Richard de Zoysa

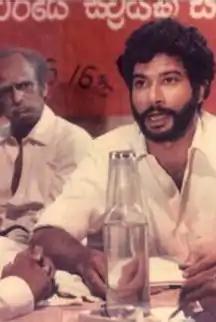
A notable role in Yuganthaya

At the time of his abduction and murder, de Zoysa was the head of the Colombo office of the Inter Press Service He lived in the Welikadawatte housing estate with his mother, Manorani Saravanamuttu and associate A. V. Karunaratne. In the early morning of 18 February 1990, an armed group broke into their home, and forcibly drove off with de Zoysa without explanation.